Abbasid–Carolingian alliance

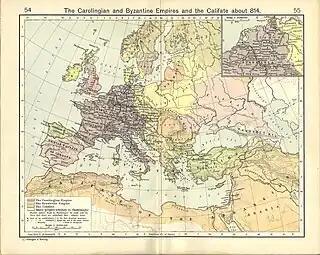
Map of the Abbasid and Carolingian empires around 814

There was an Abbasid–Carolingian alliance during the 8th and 9th centuries, effected through a series of embassies, rapprochements and combined military operations between the Frankish Carolingian Empire and the Abbasid Caliphate.